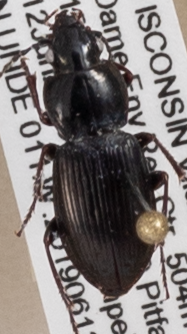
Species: Pterostichus pensylvanicus
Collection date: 2019-06-12
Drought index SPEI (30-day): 1.594
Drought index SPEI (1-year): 2.09
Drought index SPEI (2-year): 2.09